Rumpi Hills Wildlife Reserve

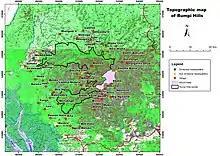

This forest reserve encompasses some 52 villages and 19 farm settlements, where these settlements emanated at various times from their parent villages in northern Ngolo. These did not appear as separate villages in the tax registers since their inhabitants paid their taxes to their parent villages. All these offshoots (new settlements) came from villages of Ngolo situated north of the reserve, in an area which was very thickly populated and therefore very heavily farmed.